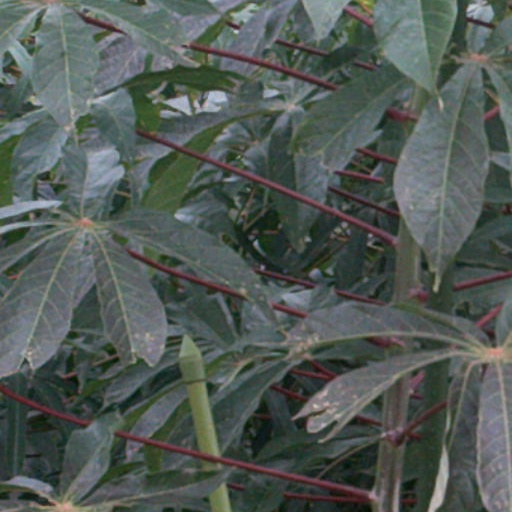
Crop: cassava